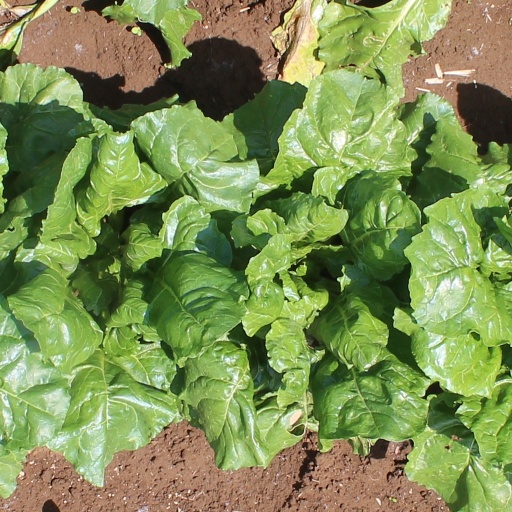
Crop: sugar beet